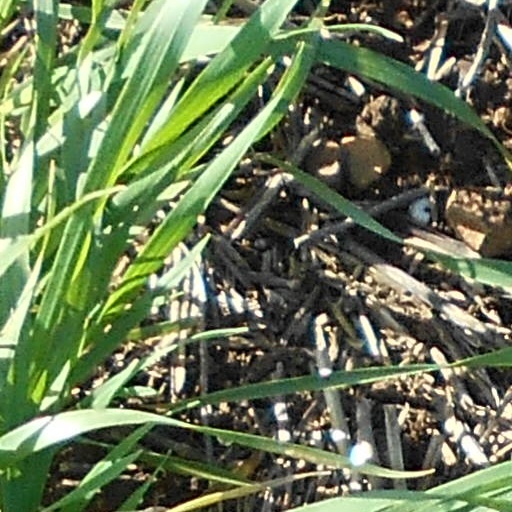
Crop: wheat